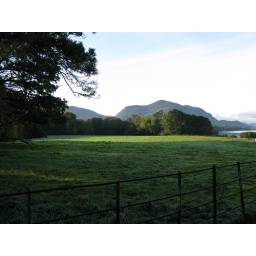
002 Our first stop on the Ring of Kerry was by a lake in the first of the mountains